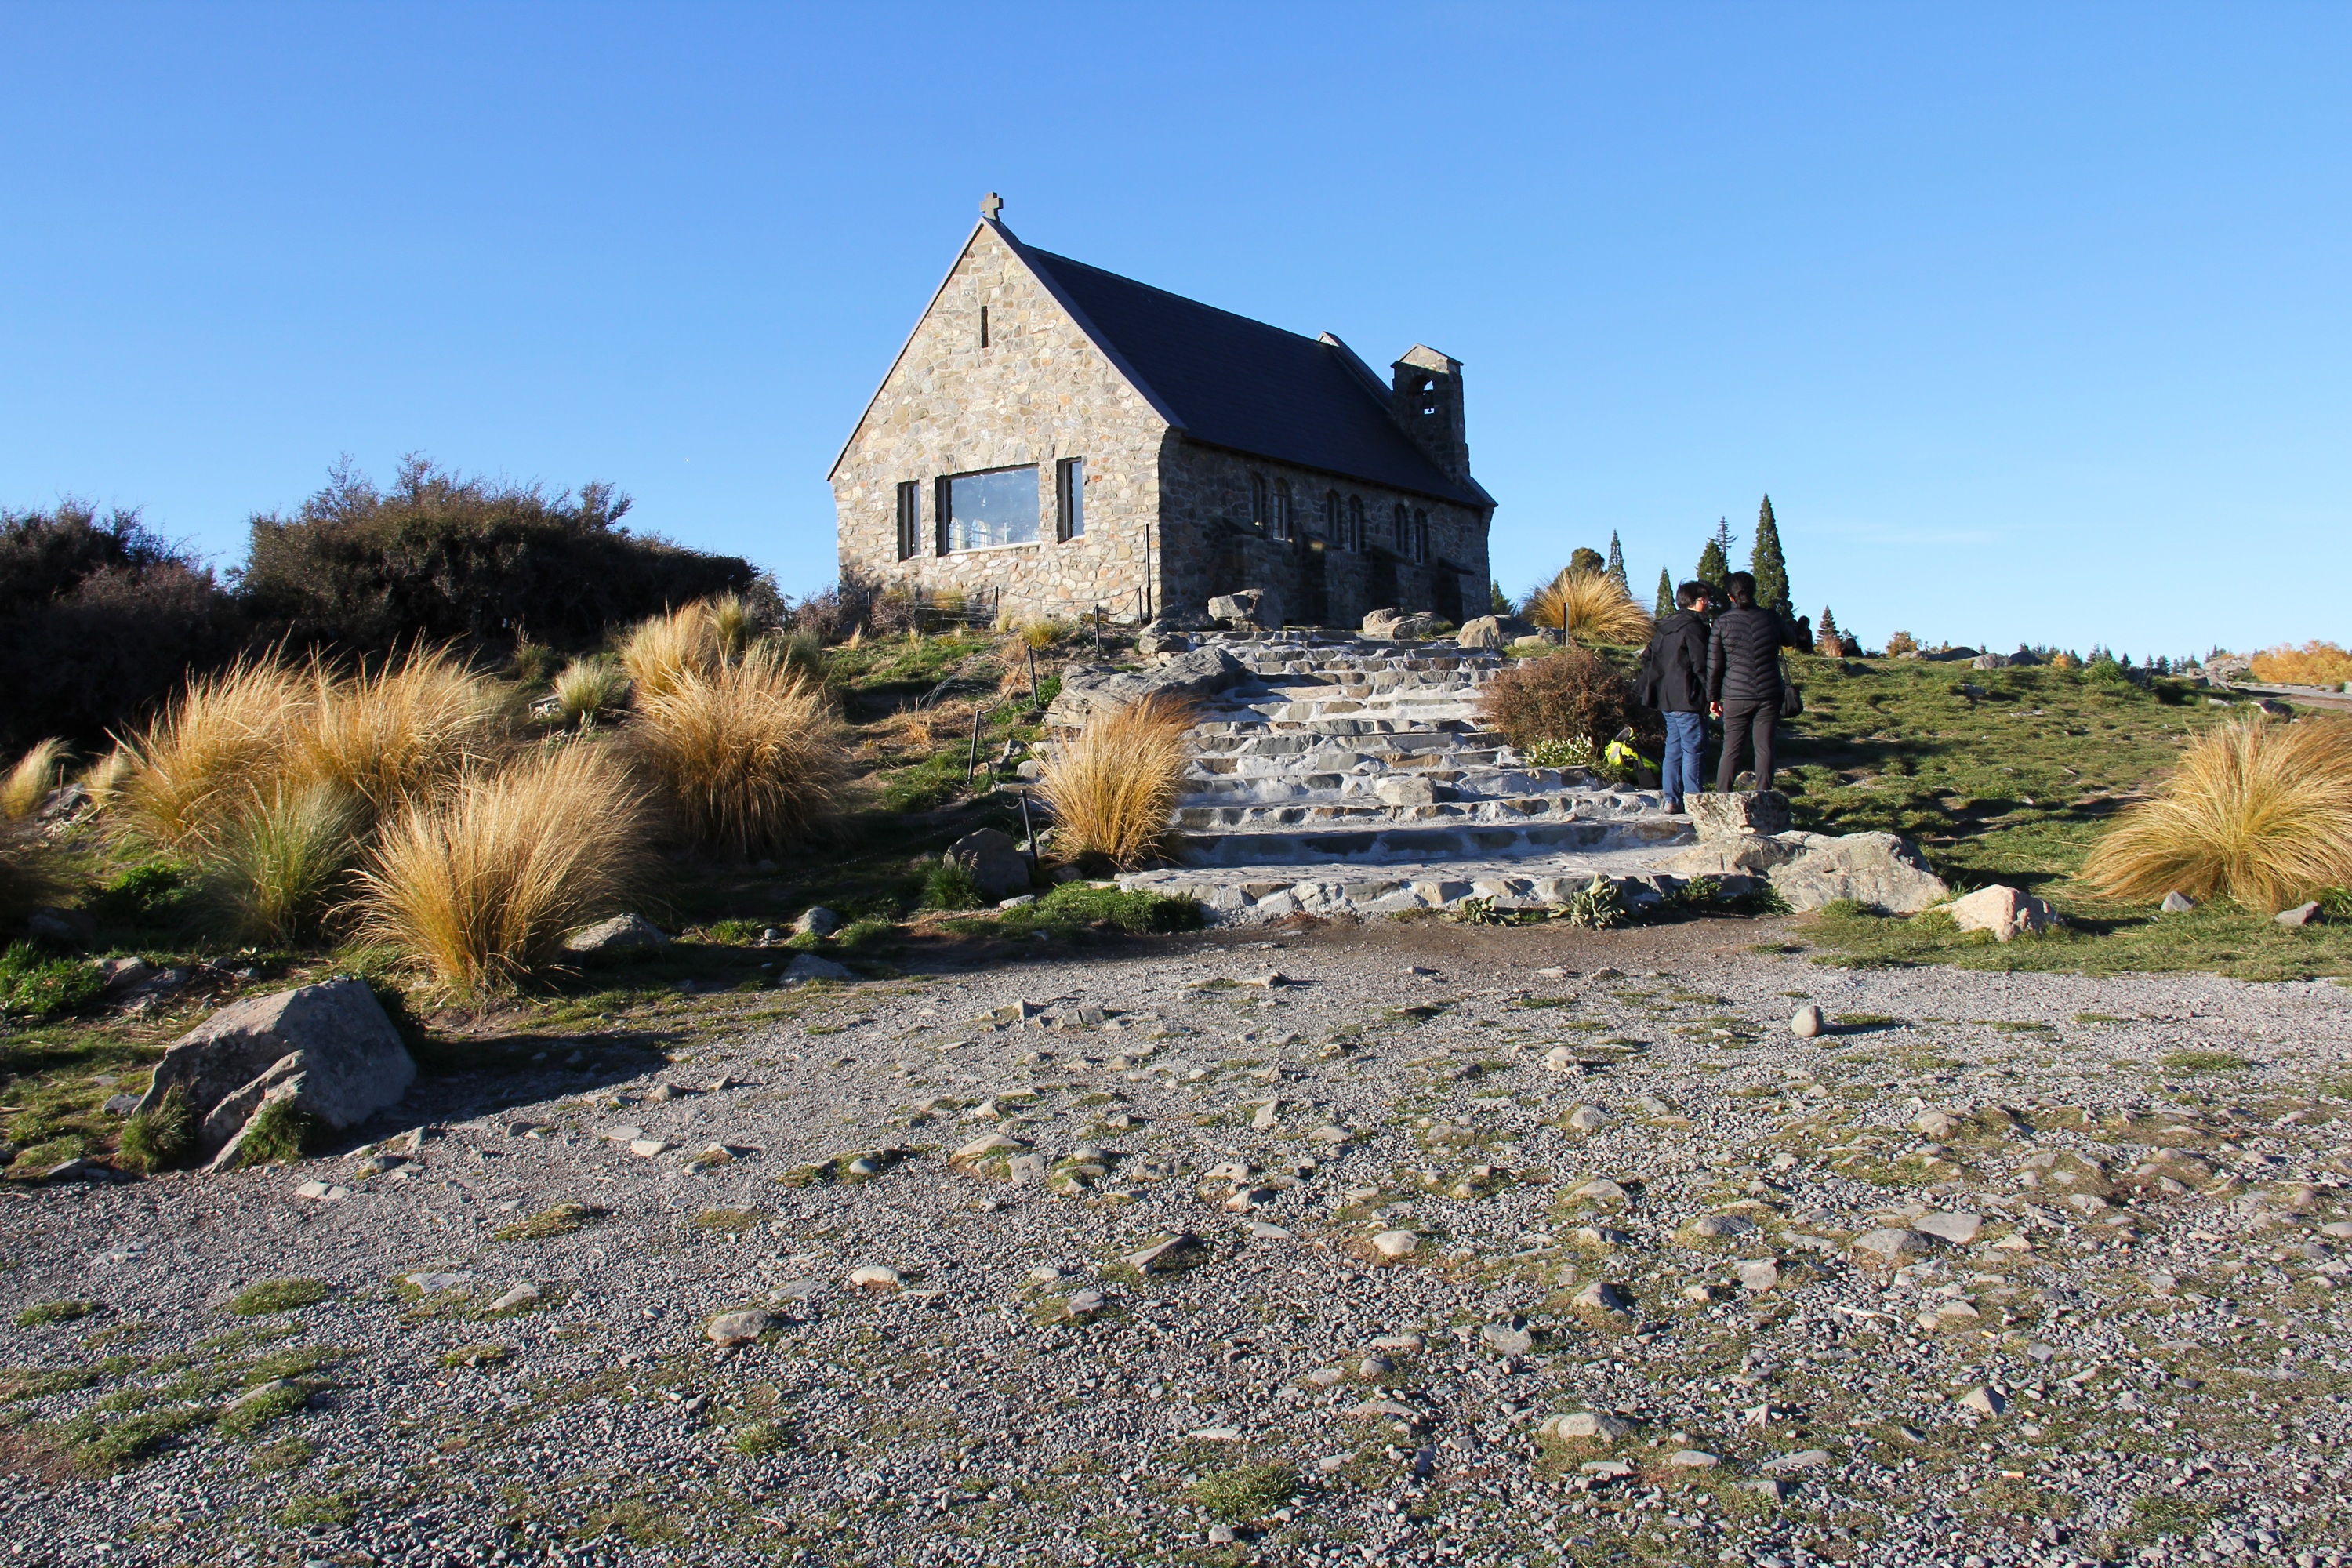
landscape, rock, mountain, cold, farm, fall, lake, home, village, cottage, autumn, church, historic, colorful, colors, ruins, new zealand, beauty, amazing, beautiful, famous, estate, autumn leaves, popular, rural area, church of the good shepherd, lake tekapo